Amy Callaghan

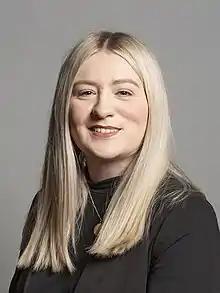
Official portrait, 2020

Amy Callaghan (born 21 May 1992) is a Scottish National Party (SNP) politician who served as the member of parliament (MP) for East Dunbartonshire from 2019 until 2024 when the seat was abolished and she came second in the newly established seat of Mid Dunbartonshire. She unseated the then Liberal Democrat leader, Jo Swinson, with a narrow majority of 149 votes or 0.3%, overturning her majority of 5,339 votes two years earlier. She was SNP Health spokesperson since and sat on the Health and Social Care Select Committee during her time in Parliament.